Purple thorn

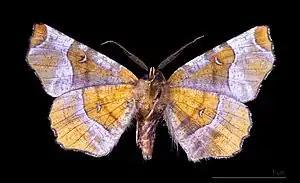
Male underside

The purple thorn ("Selenia tetralunaria") is a moth of the family Geometridae. The species was first described by Johann Siegfried Hufnagel in 1767. It is a species of both Northern Europe and Central Europe. It has a scattered distribution in Britain but is absent from Ireland.